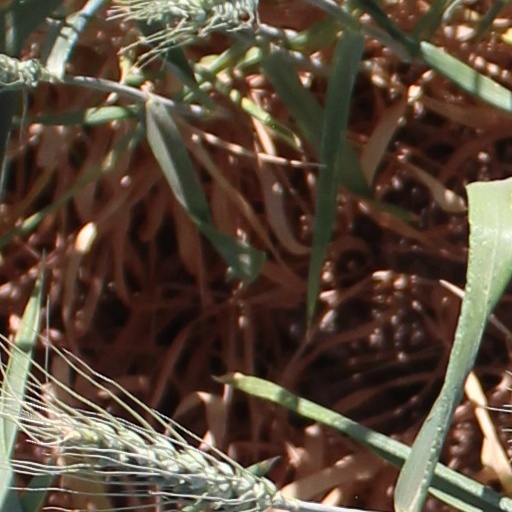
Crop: wheat